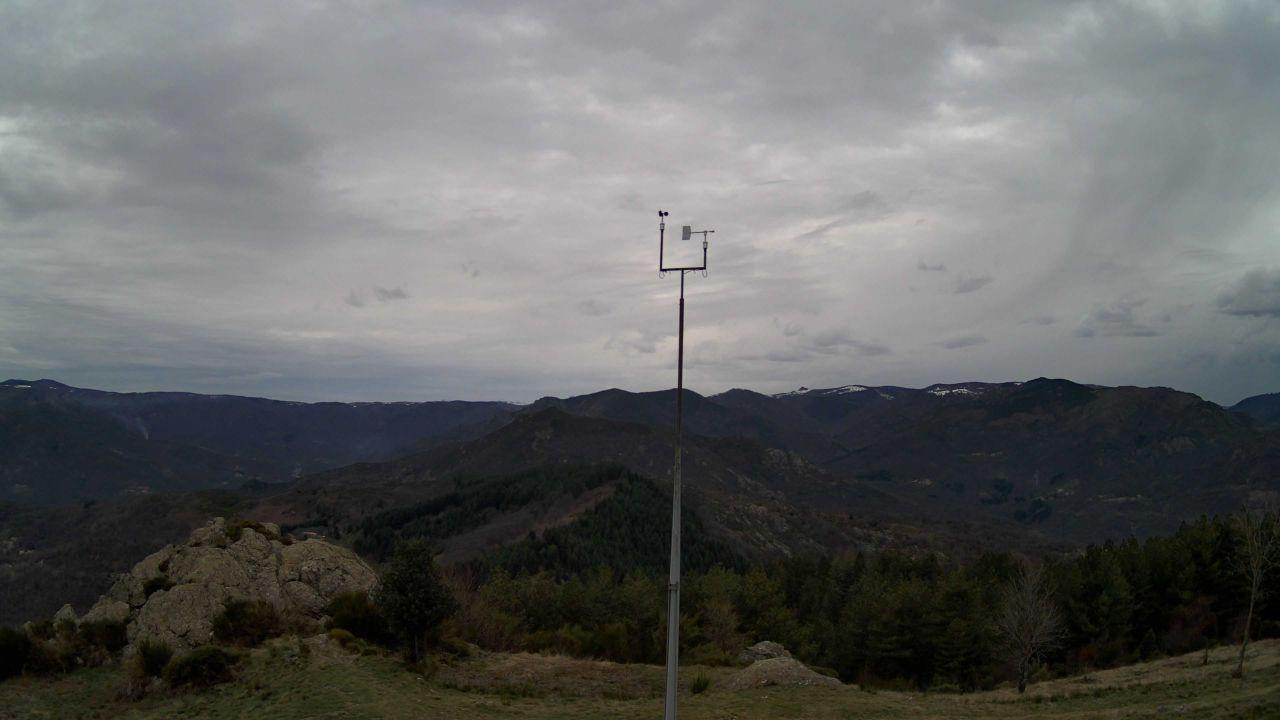
Fire: no
Smoke: yes